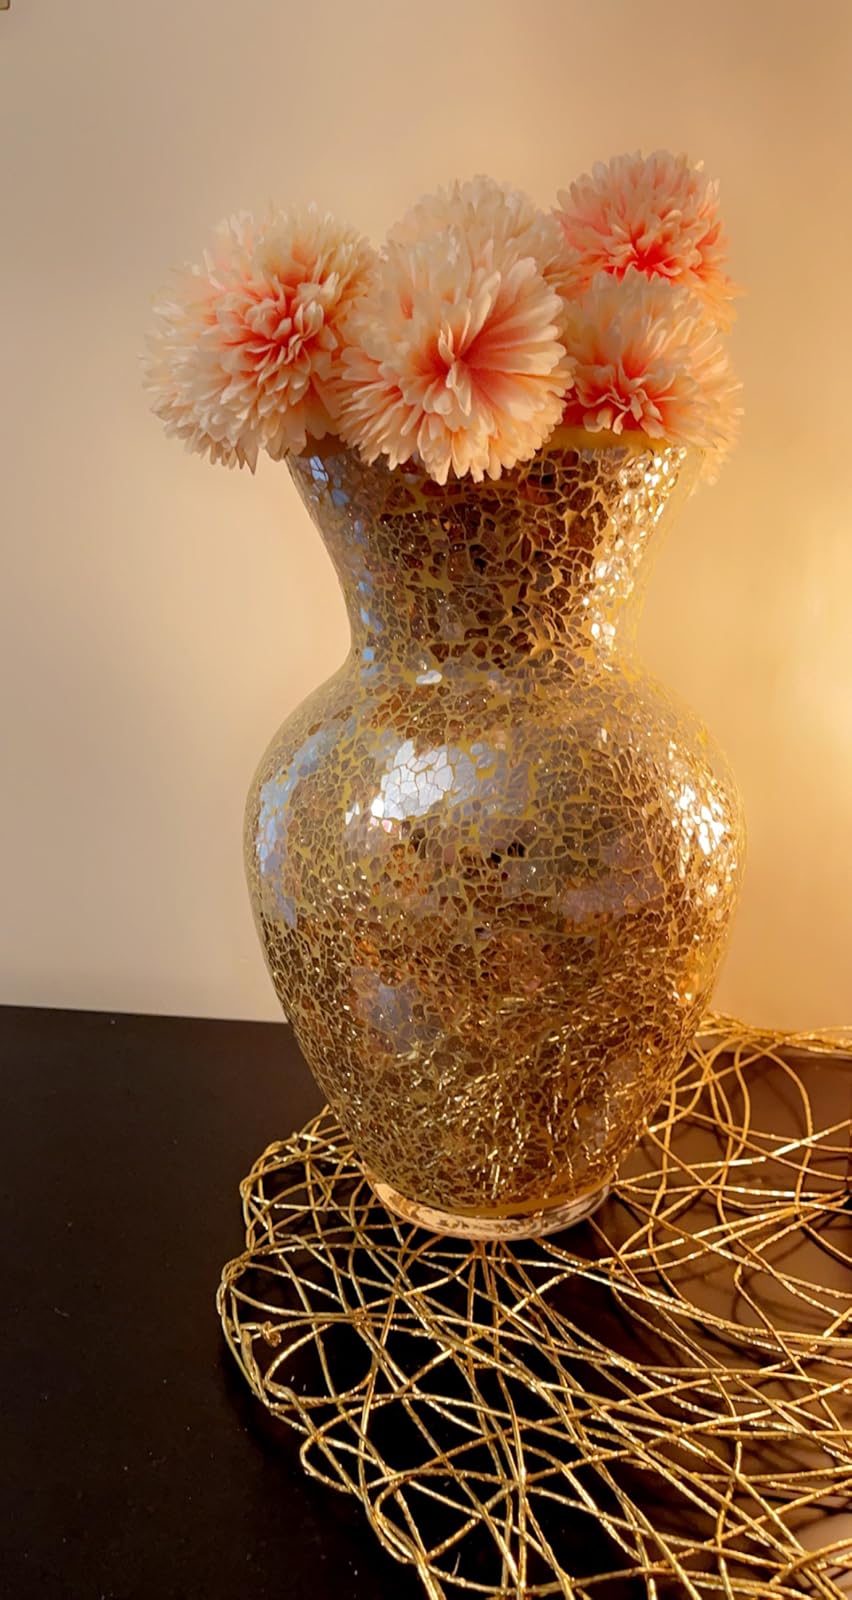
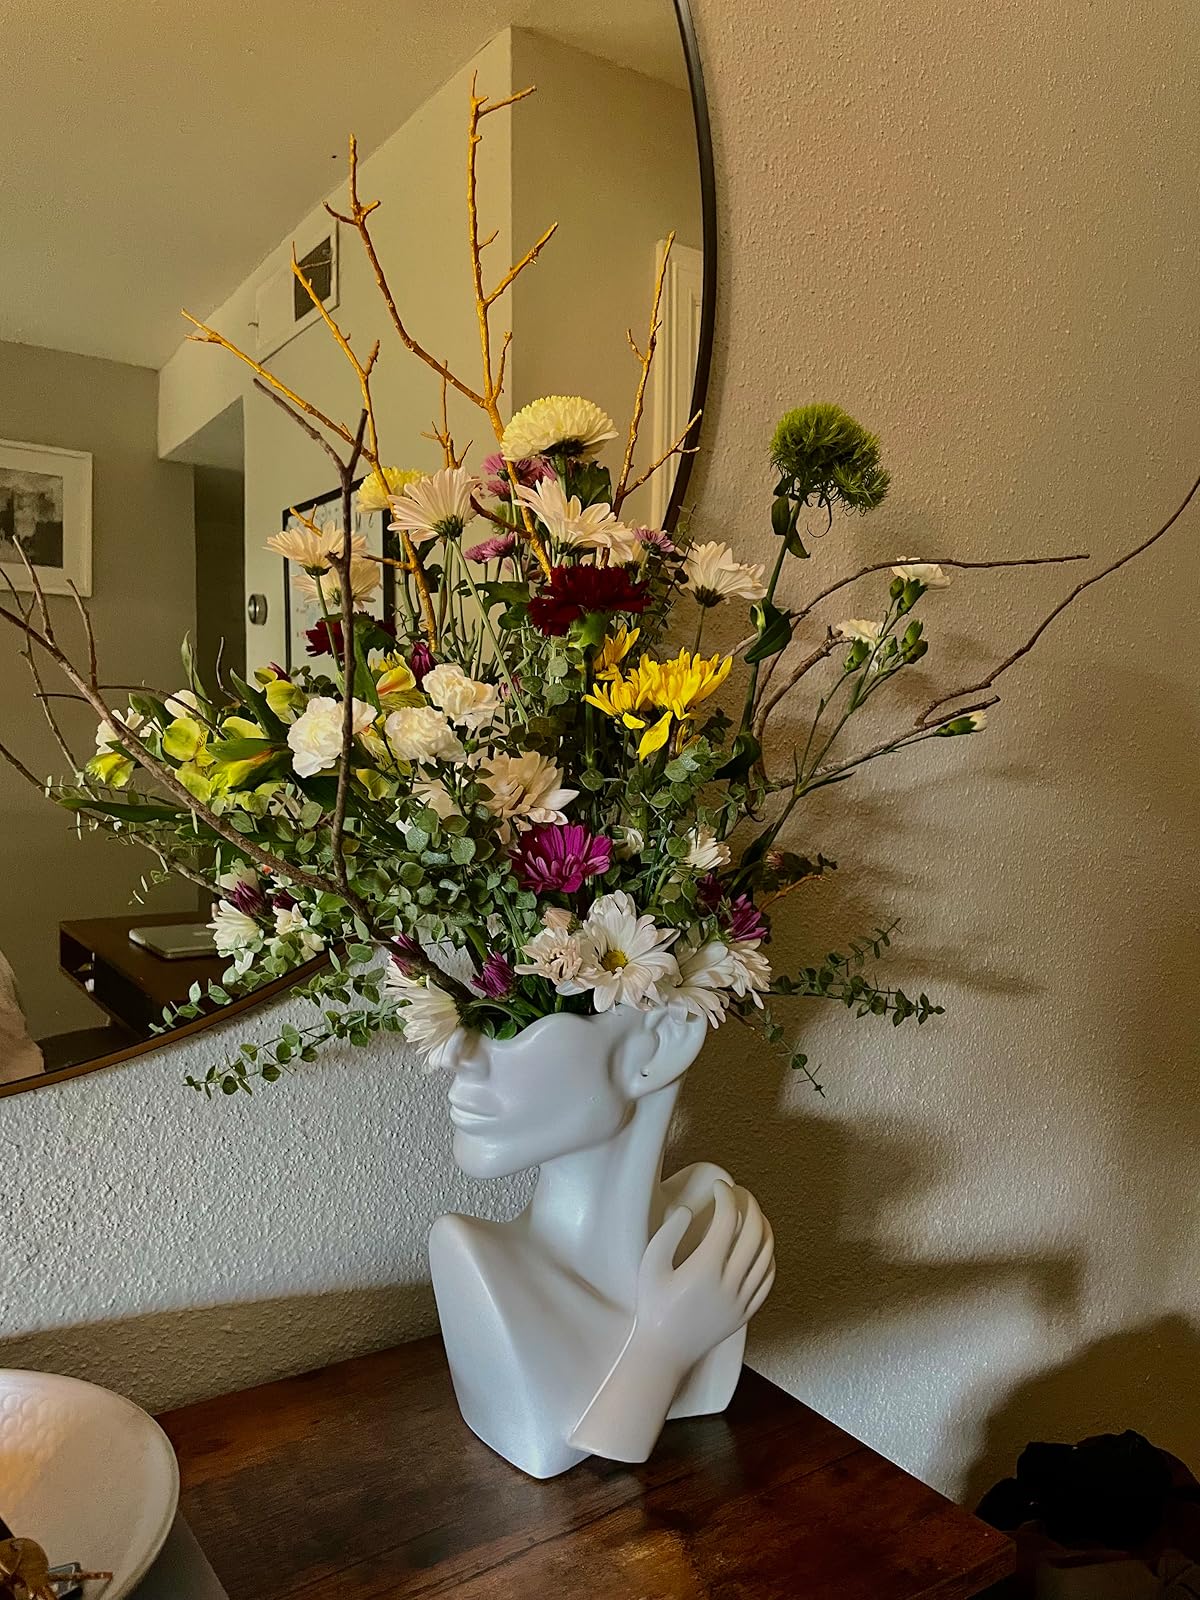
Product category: vase
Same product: no